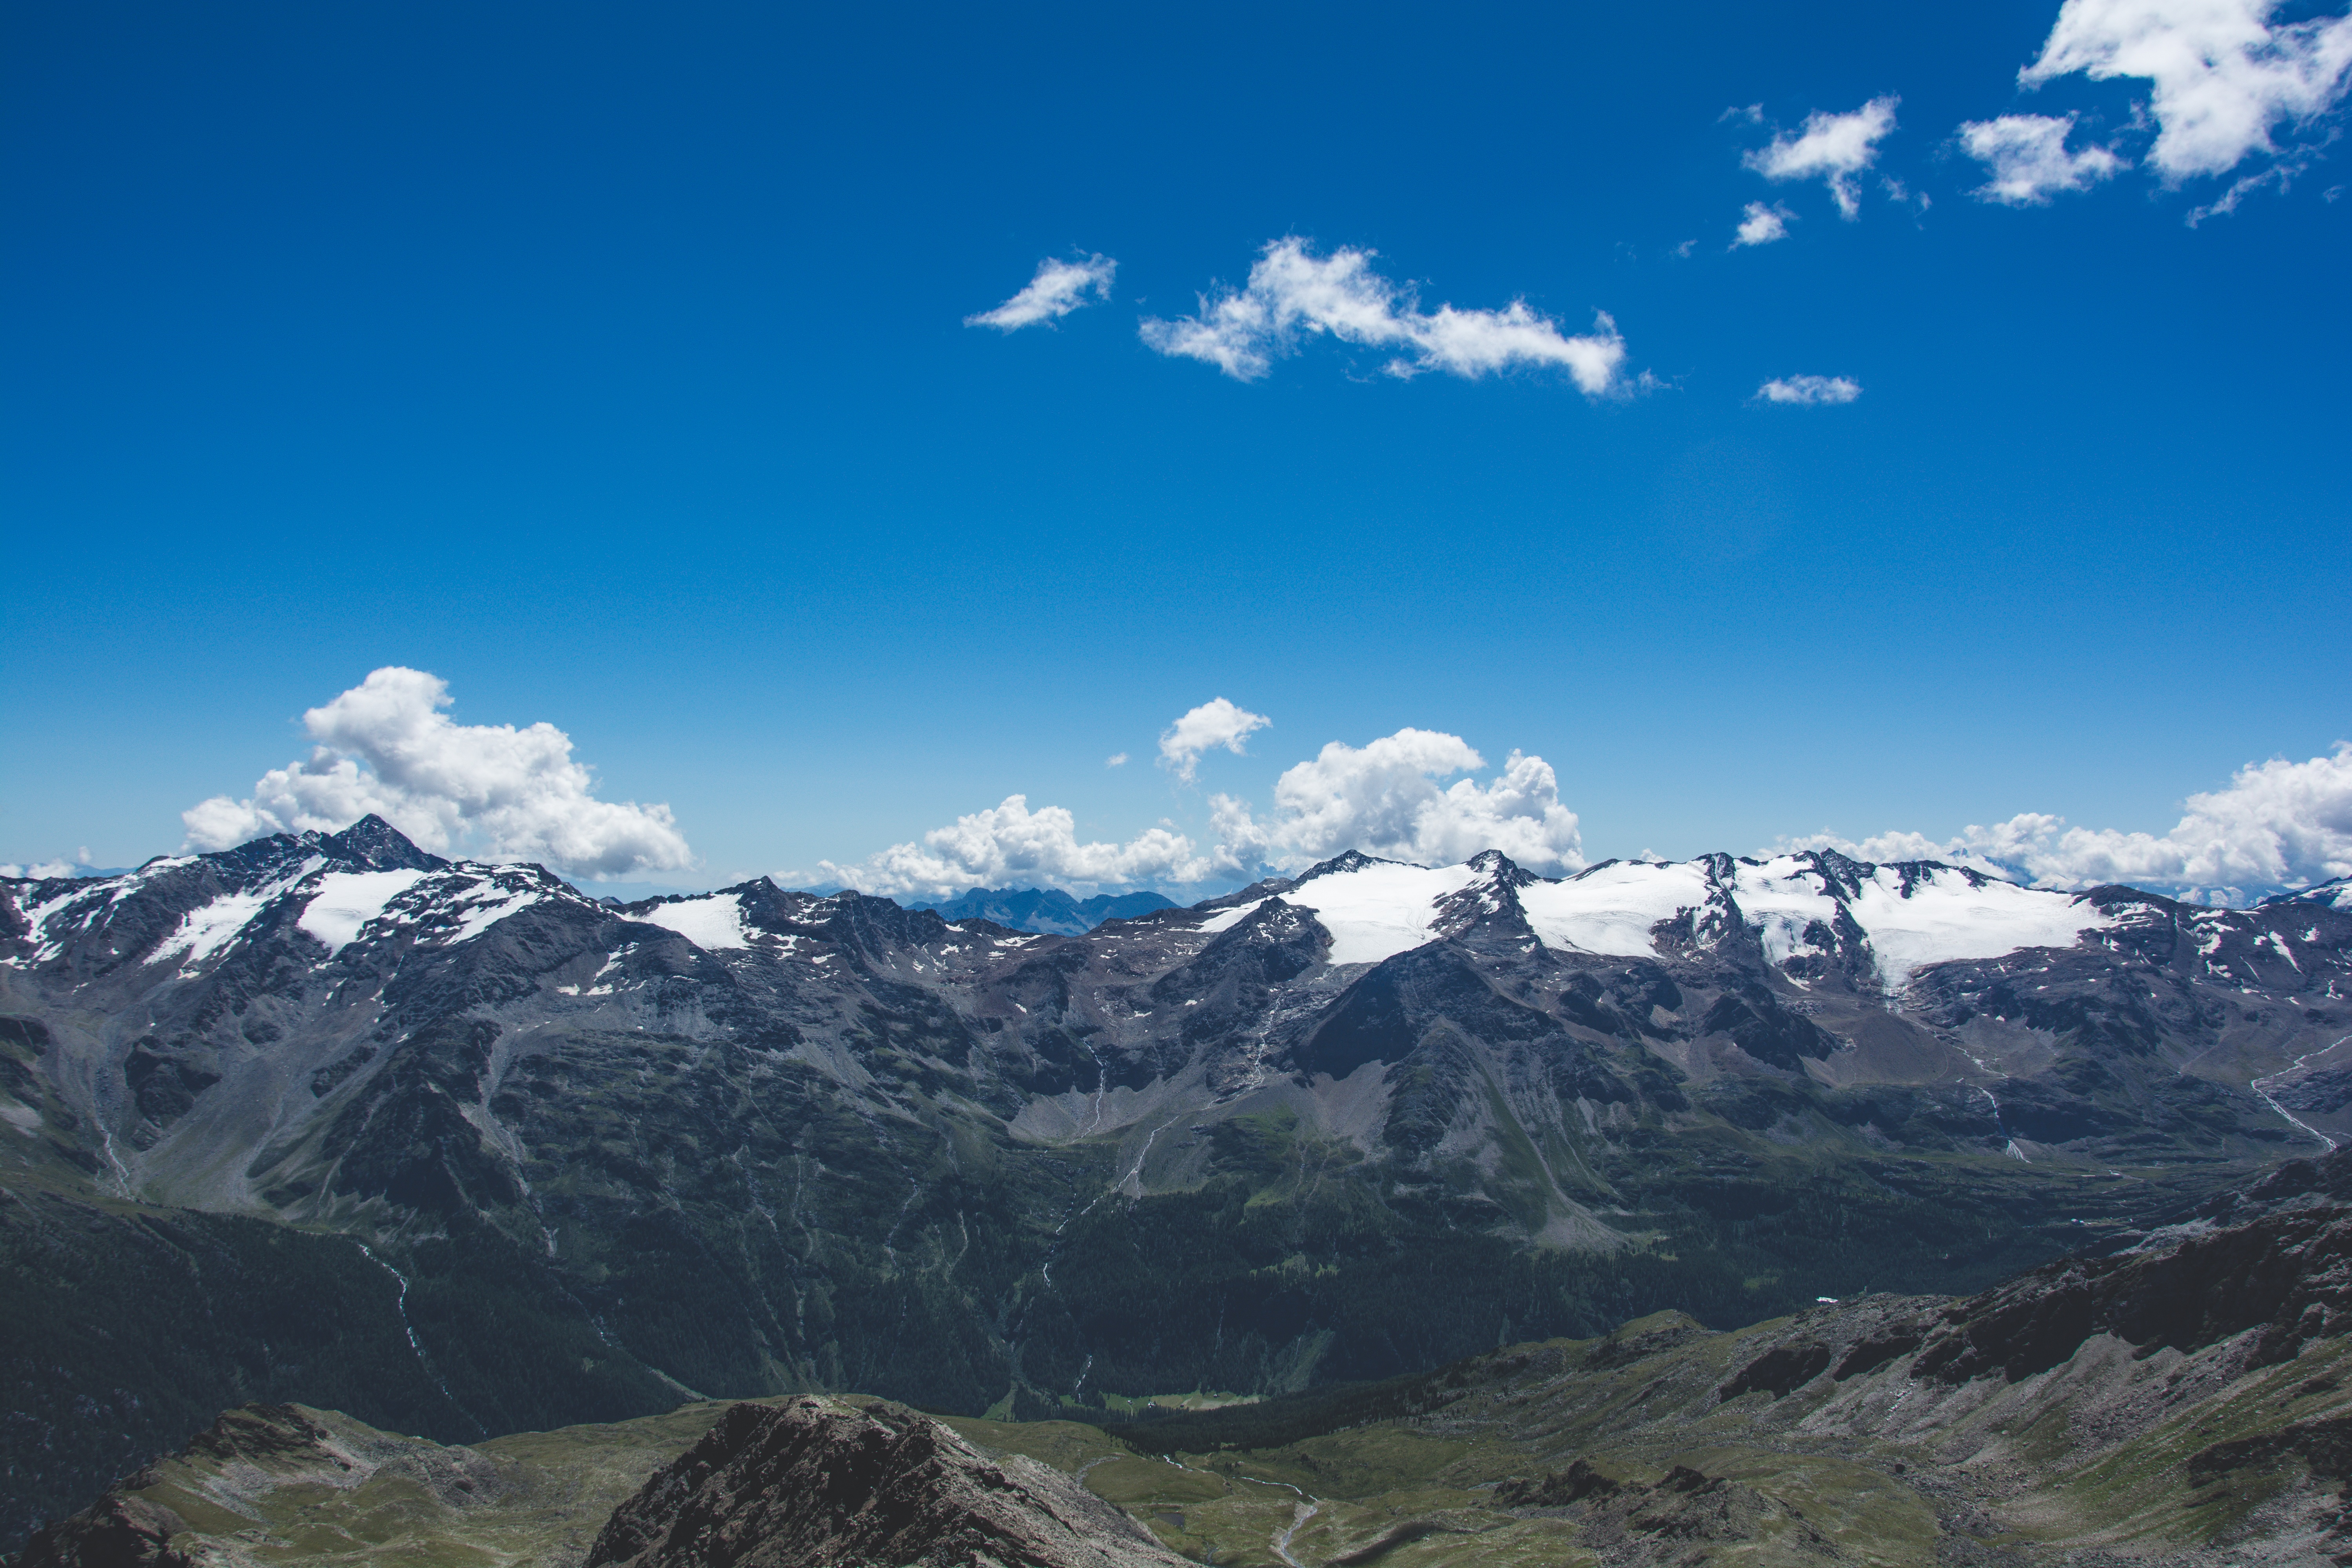
landscape, nature, rock, mountain, snow, cloud, sky, meadow, hill, adventure, peak, valley, mountain range, ridge, summit, alps, plateau, fell, landform, mountain pass, geographical feature, mountainous landforms